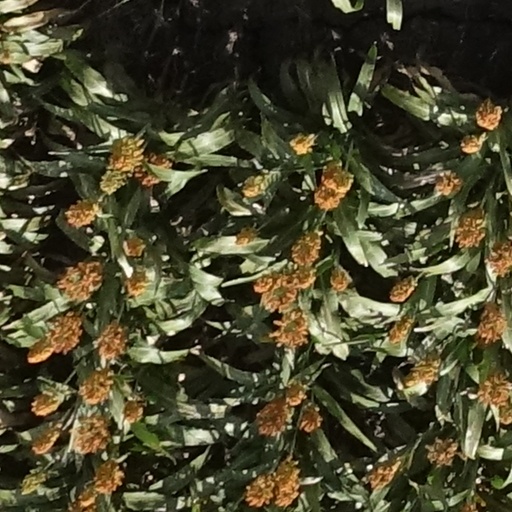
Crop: sorghum